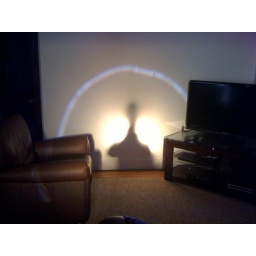
my shadow in the light from my stained glass window